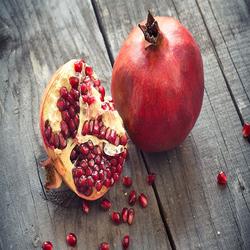
Label: Pomegranate